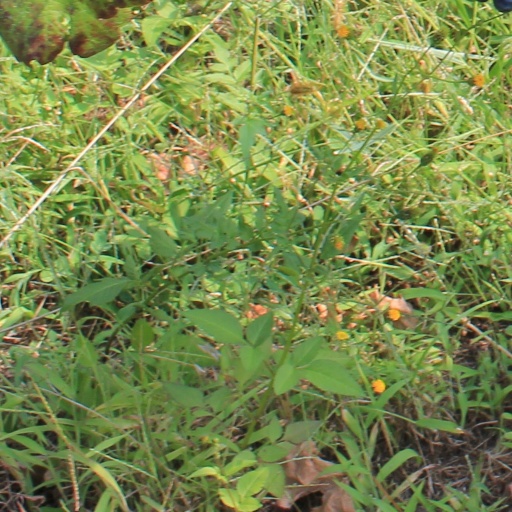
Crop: grape